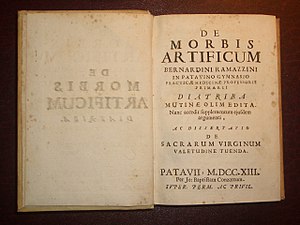
Bernardino Ramazzini
De Morbis Artificum Diatriba, 1713
"Bernardino Ramazzini var en italiensk læge, som regnes for arbejdsmedicinens fader. I sit epokegørende værk fra 1700, ""De Morbis Artificium"" beskriver han en lang række af samtidens erhverv og de sygdomme, de kan påføre deres udøvere.